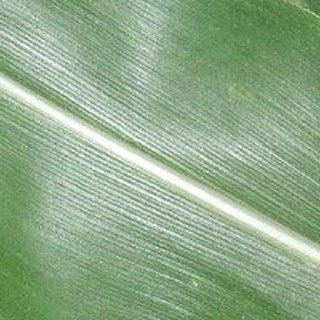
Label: healthy_corn